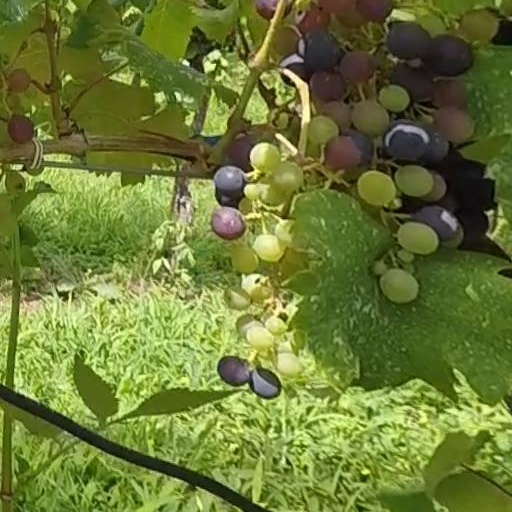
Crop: grape